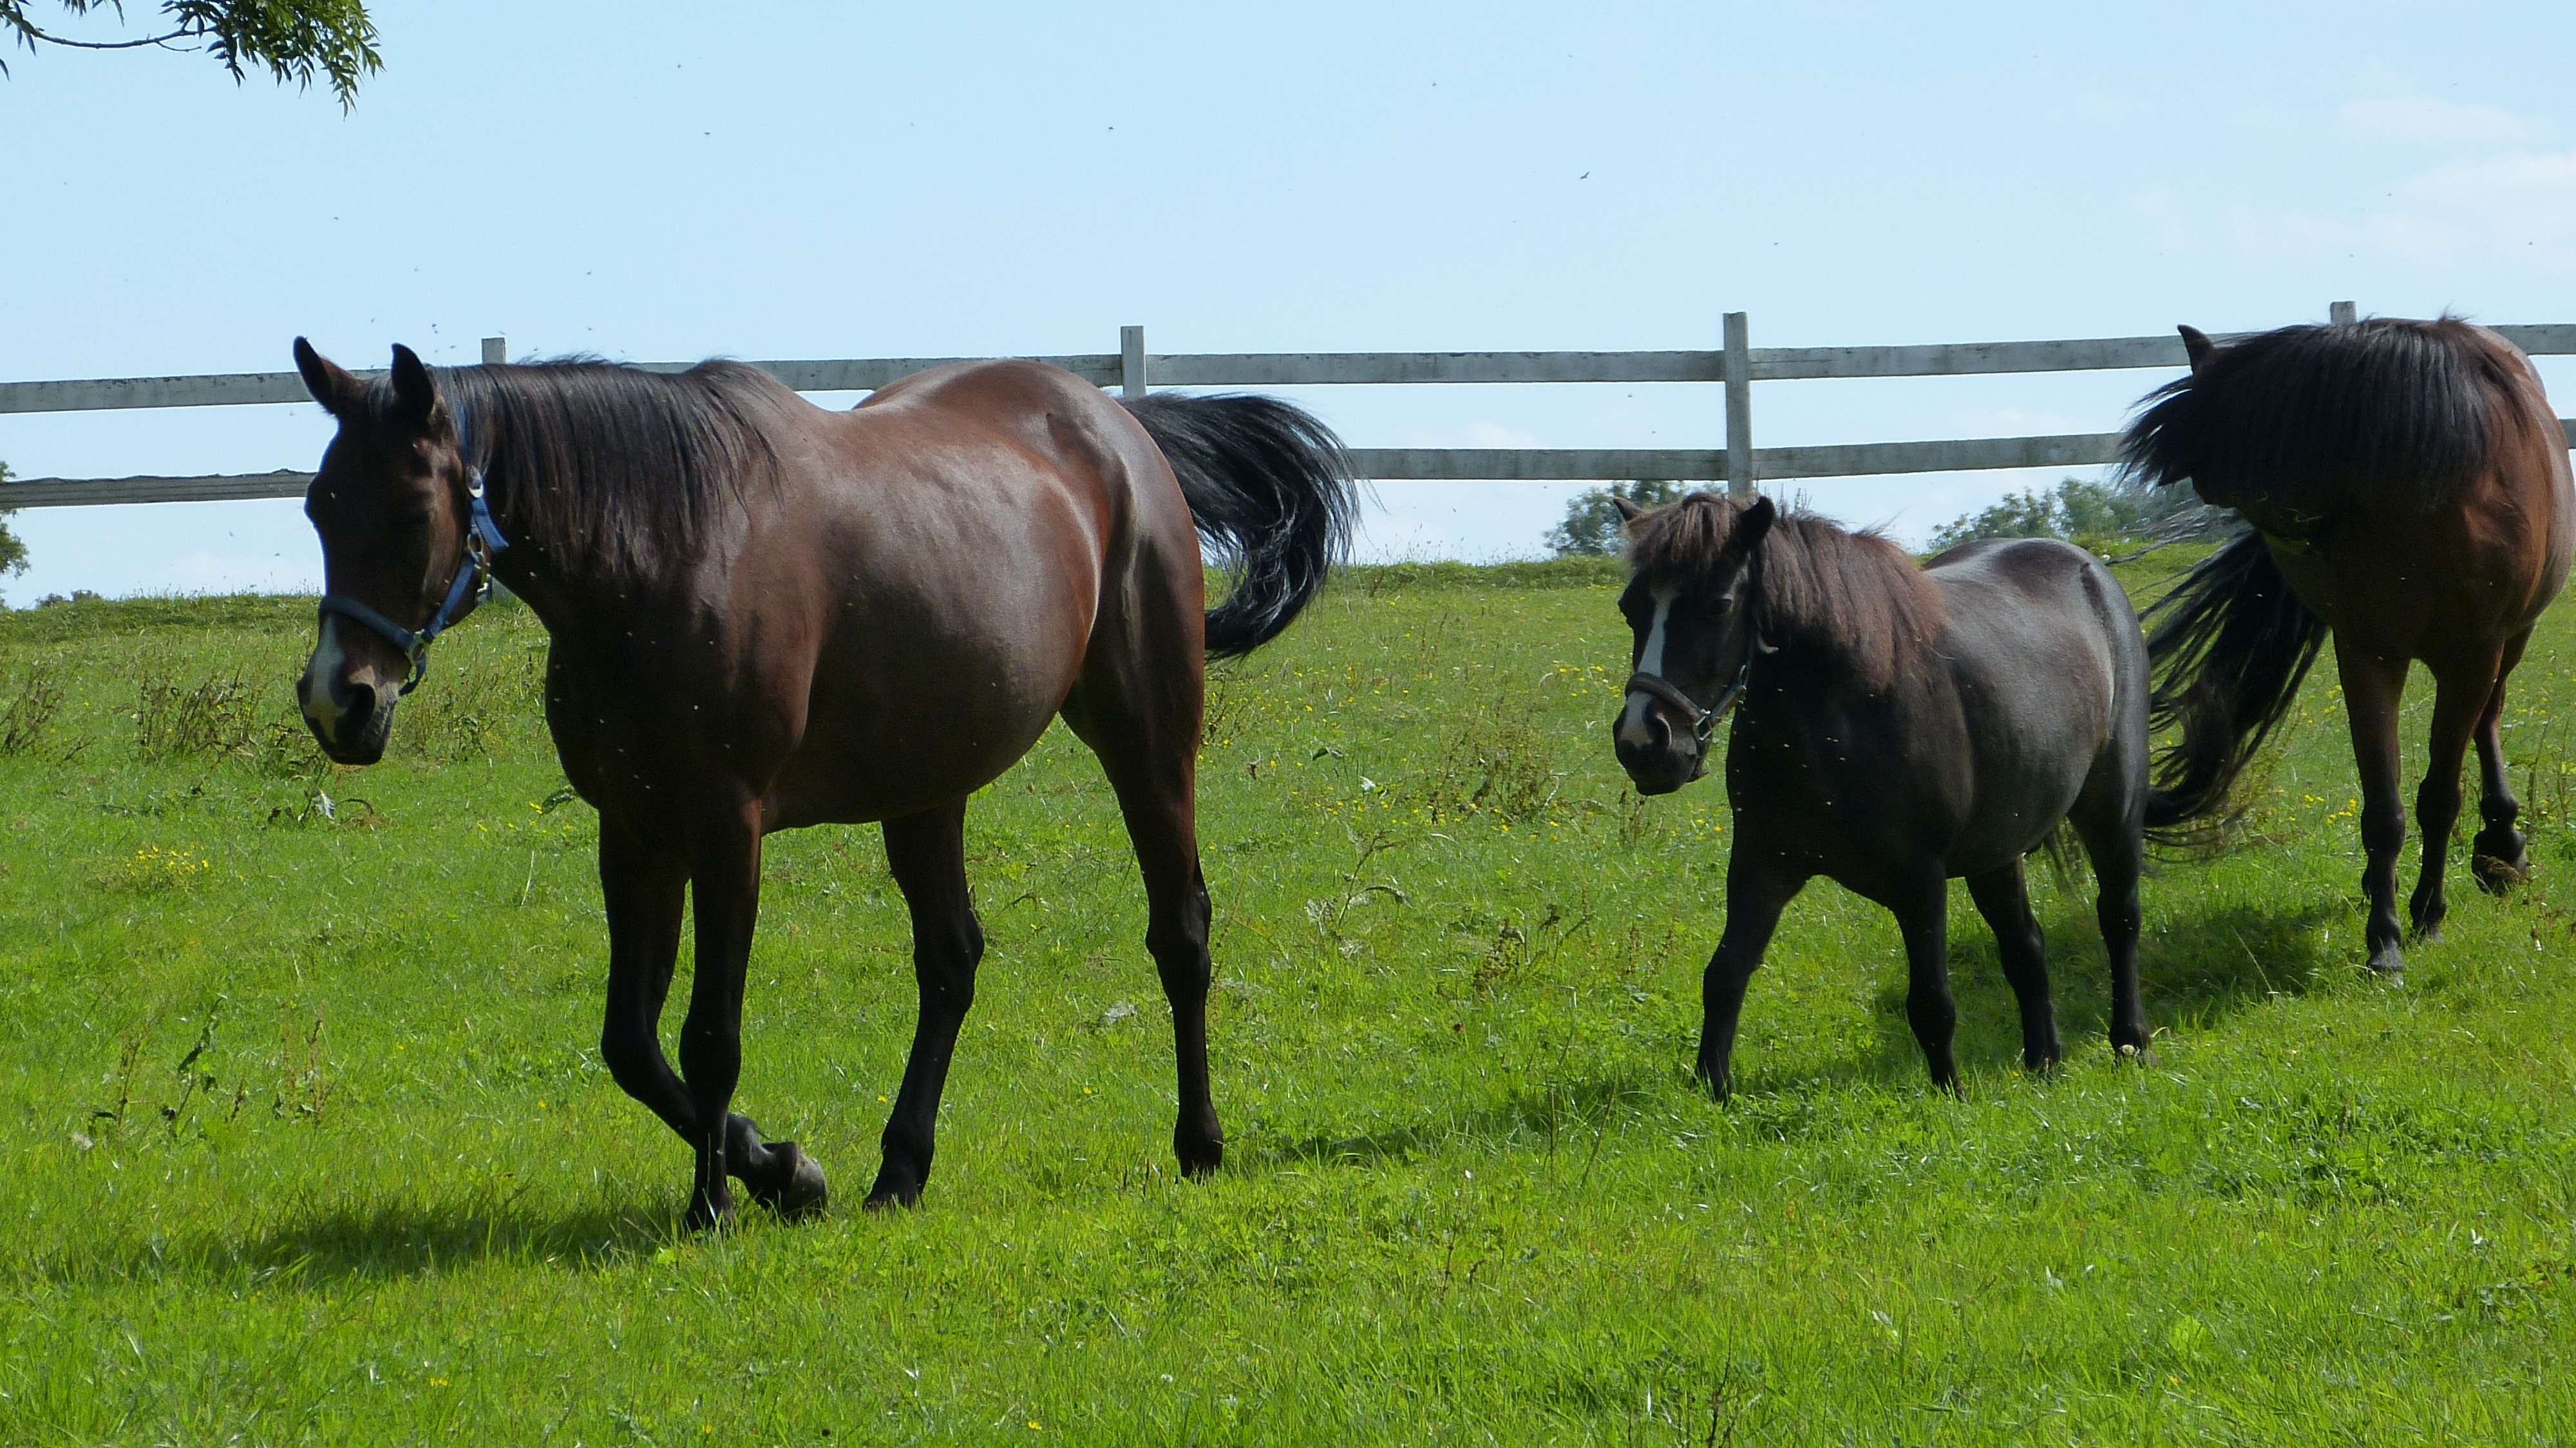
landscape, nature, grass, meadow, herd, pasture, grazing, ranch, horse, brown, mammal, stallion, mane, ride, horses, animals, vertebrate, mare, beautiful, foal, of course, rural area, pack animal, horse like mammal, mustang horse